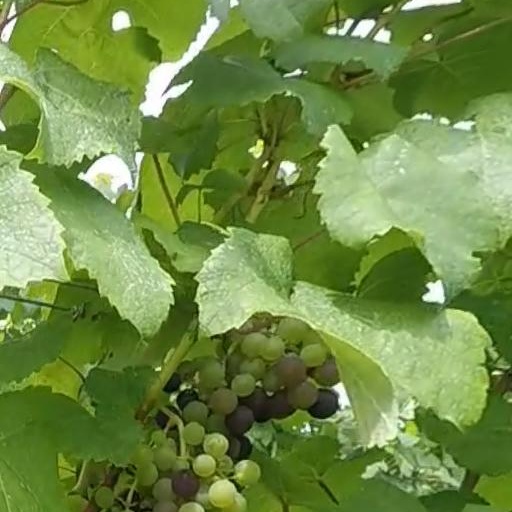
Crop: grape